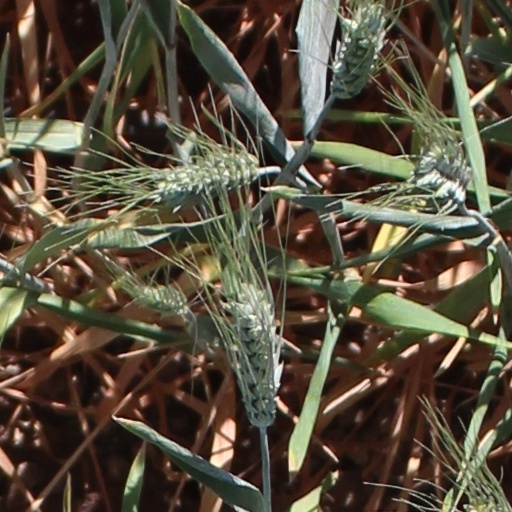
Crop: wheat